Tulare County Area Transit

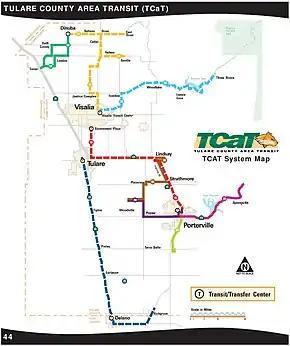
TCaT system map

TCaT operates intercity routes seven days a week; most circulator routes operate on weekdays only. No service is provided on specific holidays (New Year's Day, Easter Sunday, Memorial Day, Independence Day (July 4), Labor Day, Thanksgiving Day, and Christmas Day (December 25)) and Sunday service is provided on other holidays (Martin Luther King Jr. Day, Presidents' Day, Veterans Day, Day after Thanksgiving, Christmas Eve).